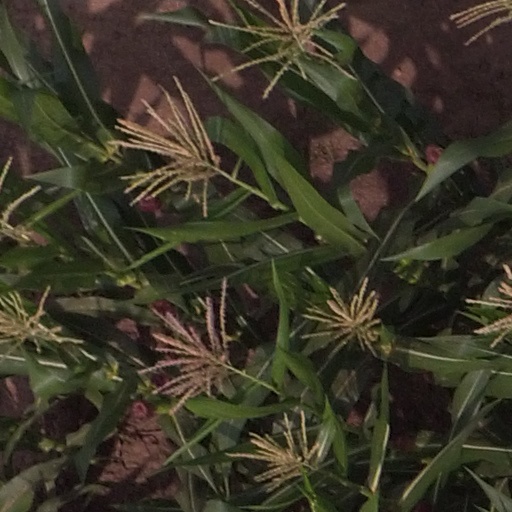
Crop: maize; corn